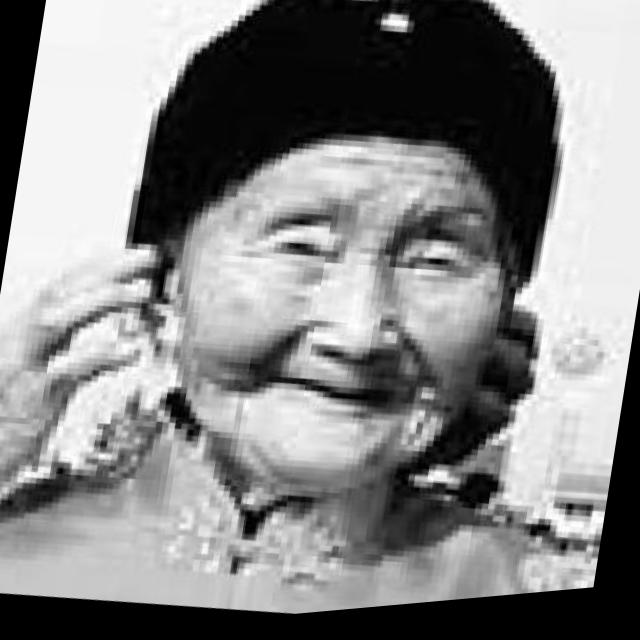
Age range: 65+